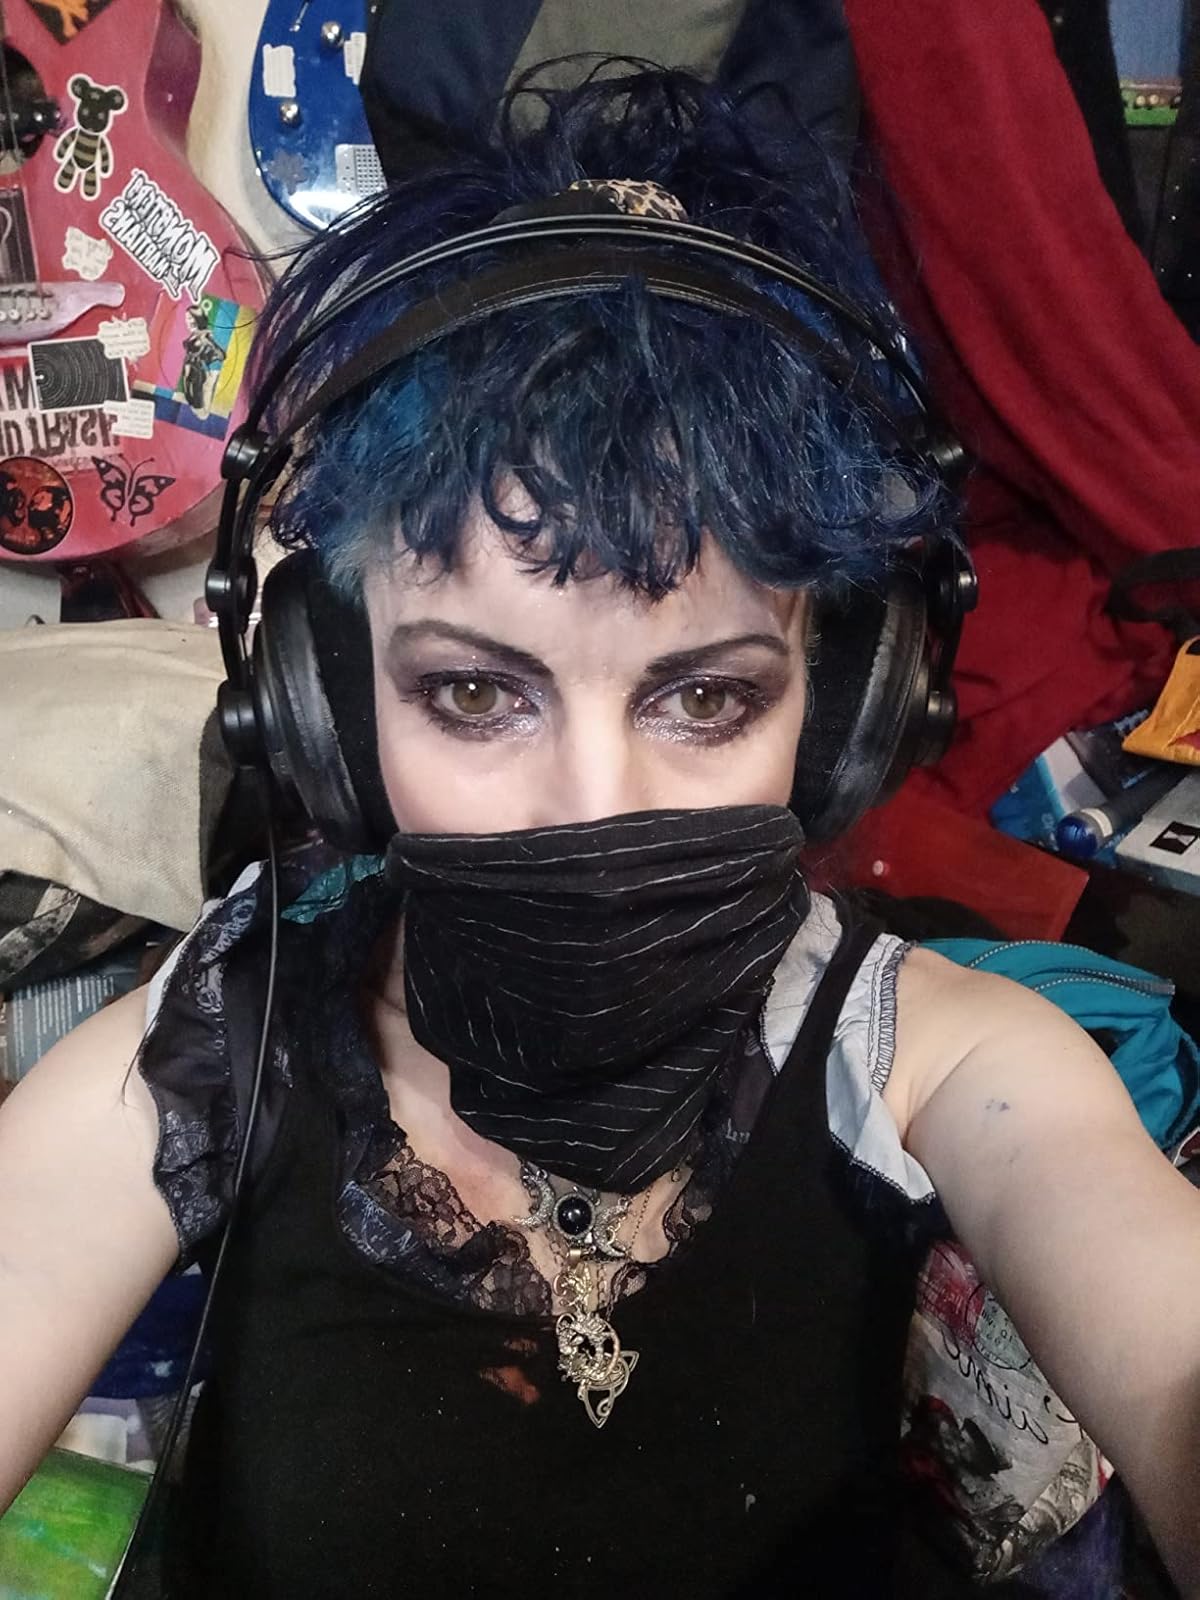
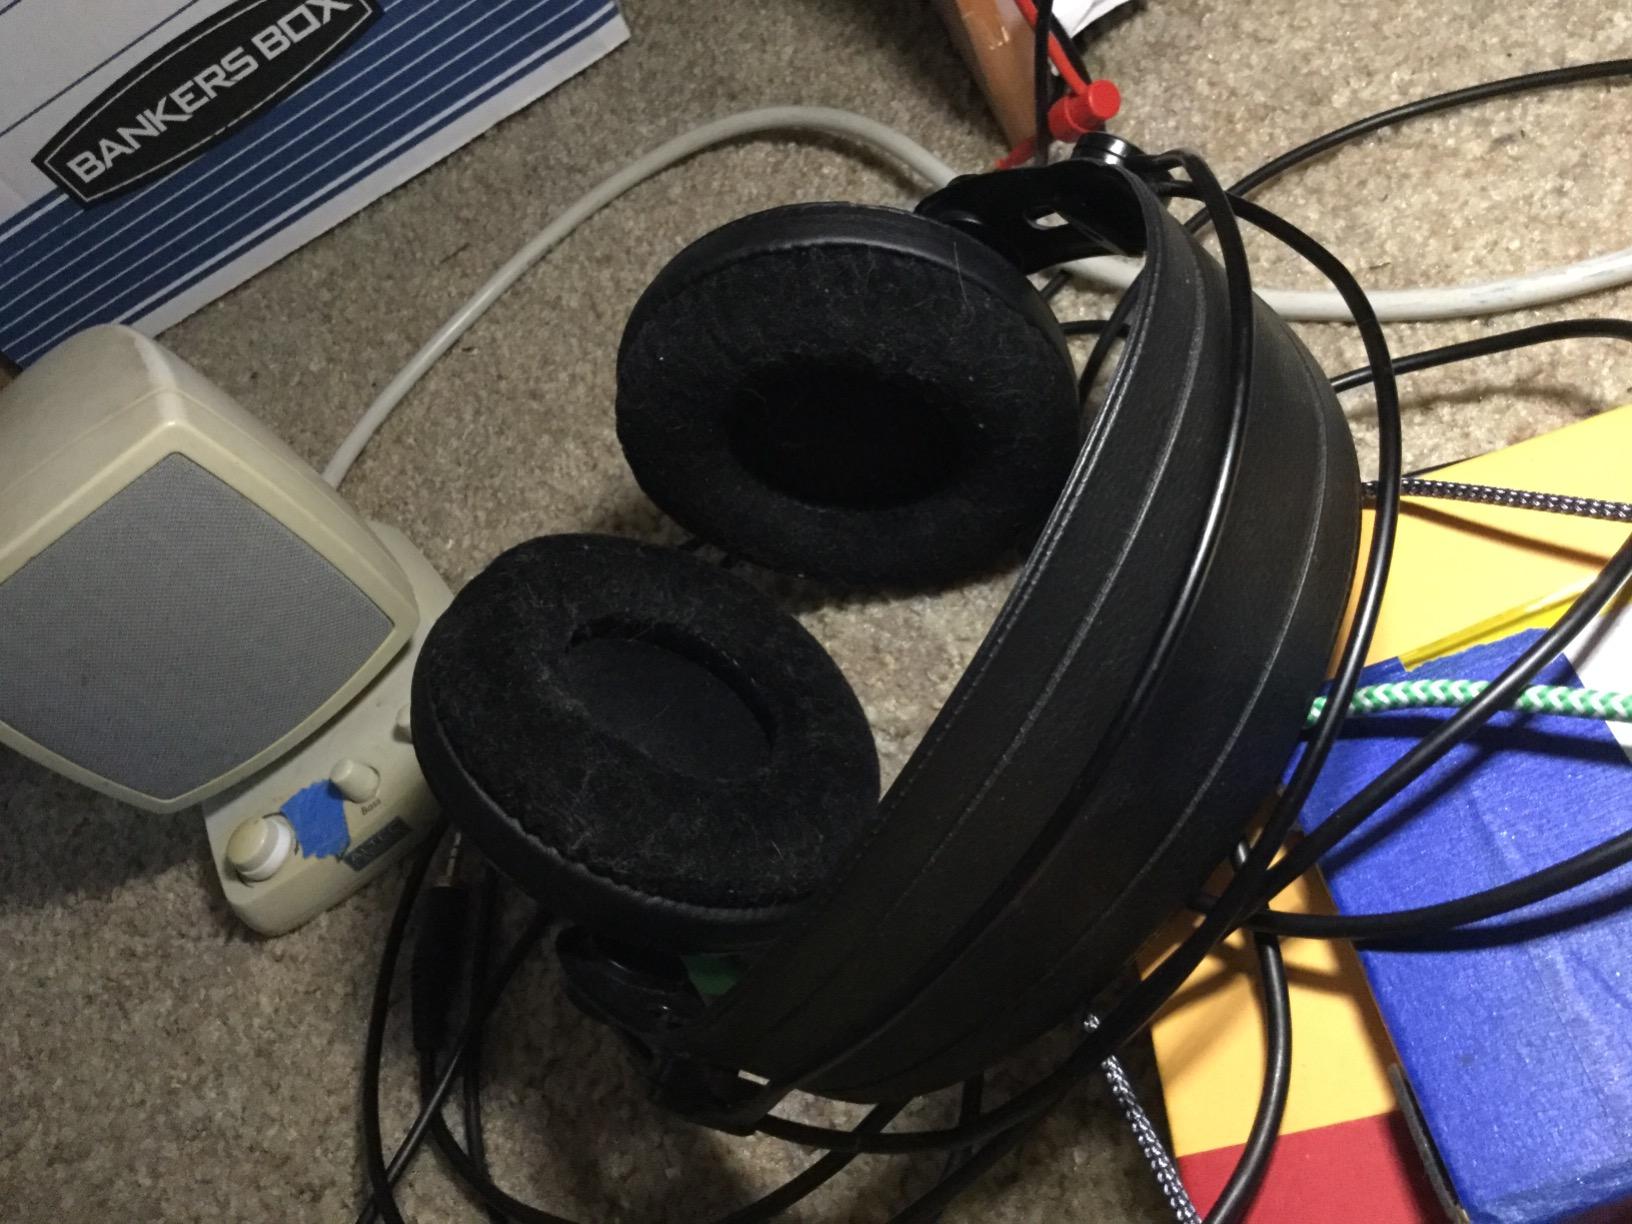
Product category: headphones
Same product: yes